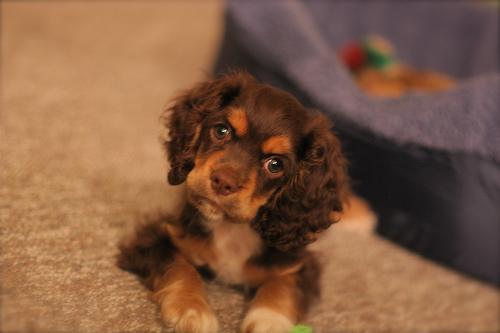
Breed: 286-n000111-cocker_spaniel